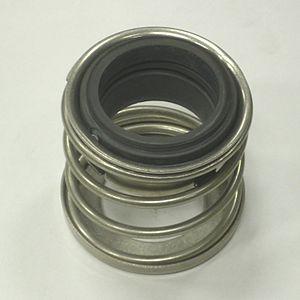
La garniture mécanique est un dispositif qui assure l’étanchéité dynamique d'un arbre rotatif avec l'enceinte de l'équipement qu'il traverse, le carter. La garniture mécanique est lubrifiée ou sèche.